Capmaari

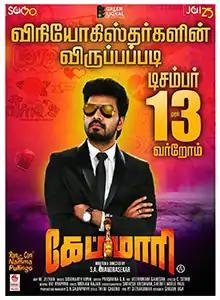

Capmaari is a 2019 Indian Tamil-language adult comedy film written and directed by S. A. Chandrasekhar. The film stars Jai, Vaibhavi Shandilya and Athulya Ravi. It was also the 25th film of Jai. The music was composed by Siddharth Vipin with cinematography by M. Jeevan and editing by Prasanna GK. The film was released on 13 December 2019.